Ali Zafar

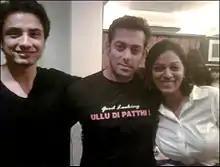
Zafar with Salman Khan at the audio release of the song "Ullu Da Patha" in Dubai, 2010.

Zafar sang "Jugnuon Se Bhar De Aanchal" for the 2003 film "Shararat". In the same year, he debuted as a musician with the album "Huqa Pani," which was a success. The album sold over 5,000,000 copies worldwide and won several awards and nominations, including the 2004 Lux Style Award for "Best Album" and the 2008 "Best Male Artist" award at the MTV awards, making him one of the most popular pop singers in Pakistan. It was also claimed that Bollywood's popular music directors Himesh Reshammiya and Pritam ripped "Channo" and "Rangeen" from Zafar's album in "Chhore Ki Baatein" for "Fight Club – Members Only" and "Dillagi Mein Jo Beet Jaaye" for "Aashiq Banaya Aapne" respectively.